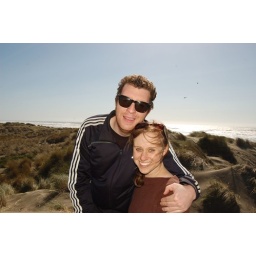
dave &amp;amp; abby at ocean beach in the outer sunset.